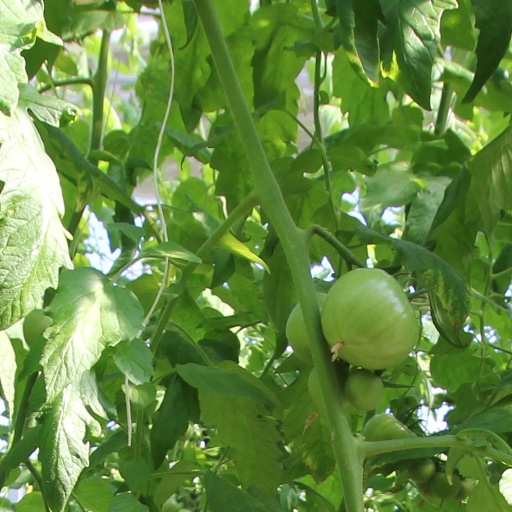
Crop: tomato